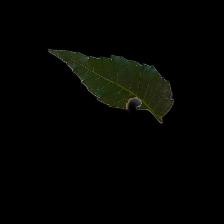
Plant: Neem